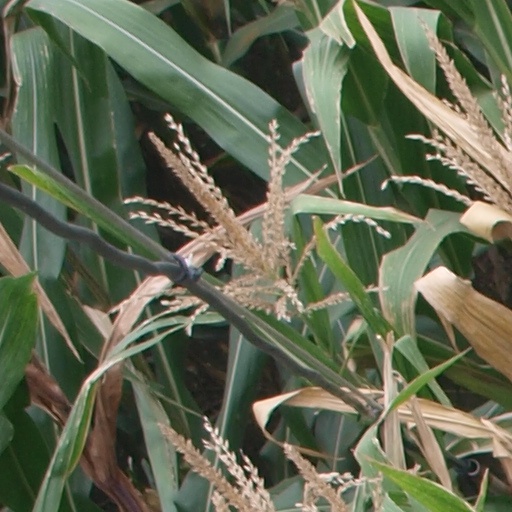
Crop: maize; corn